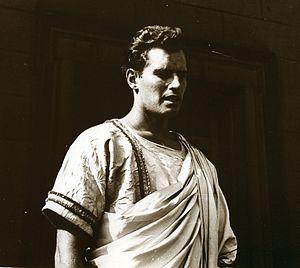
John Charlton Carter, dit Charlton Heston [ˈt͡ʃɑɹltən ˈhɛstən], est un acteur, réalisateur et scénariste américain né le 4 octobre 1923 à Evanston, dans l'Illinois, et mort le 5 avril 2008 à Beverly Hills, en Californie.
Julius Caesar est un film américain réalisé par David Bradley, d'après la pièce Jules César de William Shakespeare, sorti en 1950.